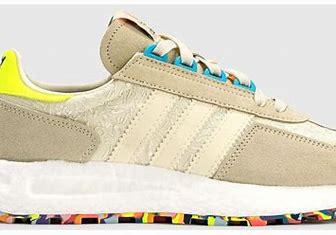
Brand: adidas
Model: originals Adidas Originals Retropy E5